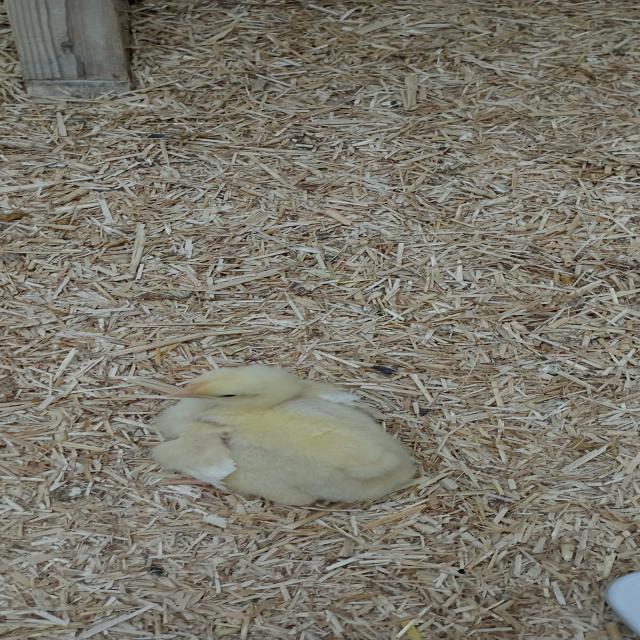
Weight: 192 g